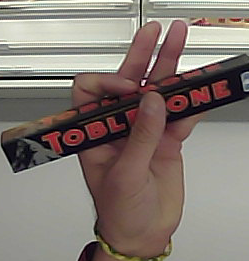
Product: toblerone_black